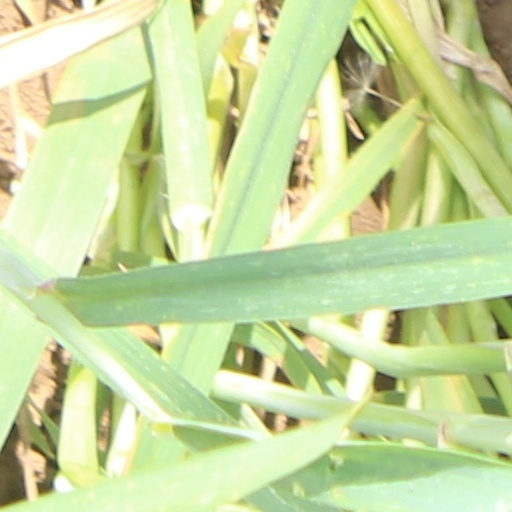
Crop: wheat